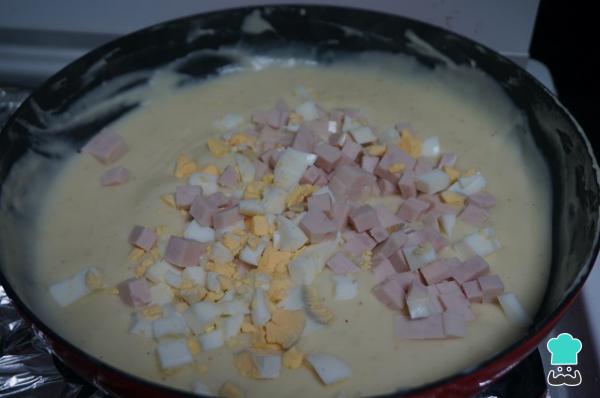
Después echaremos el pavo y el huevo duro.